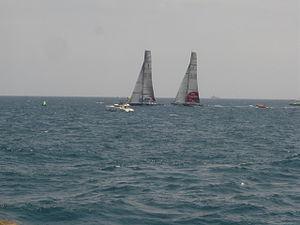
Alinghi et Team New Zealand lors de la première régate. Italiano: SUI 100 e NZL 92.